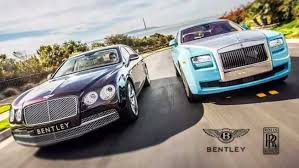
Vehicle type: Cars